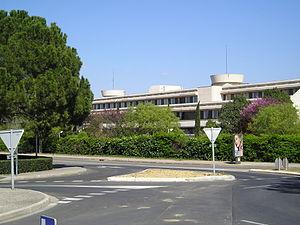
Lattes est une commune française située dans le département de l'Hérault en région Occitanie, au sud de Montpellier.